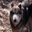
Label: wolf